Education in Bhutan

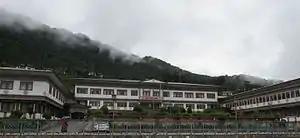
Gaedu College of Business Studies, an autonomous government college under the Royal University of Bhutan

The core curriculum set by the National Board of Secondary Education included English, mathematics, and Dzongkha. Although English was used as the language of instruction throughout the junior high and high school system, Dzongkha, and, in southern Bhutan until 1989, Nepali, were compulsory subjects. Students also studied English literature, social studies, history, geography, general science, biology, chemistry, physics, and religion. Curriculum development often has come from external forces, as was the case with historical studies. Most Bhutanese history is based on oral traditions rather than on written histories or administrative records. A project sponsored by UNESCO and the University of London developed a ten-module curriculum, which included four courses on Bhutanese history and culture and six courses on Indian and world history and political ideas. Subjects with an immediate practical application, such as elementary agriculture, animal husbandry, and forestry, also were taught.